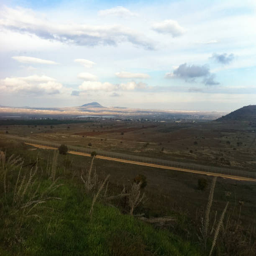
fence of the border as seen from a hill